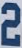
Number: 2